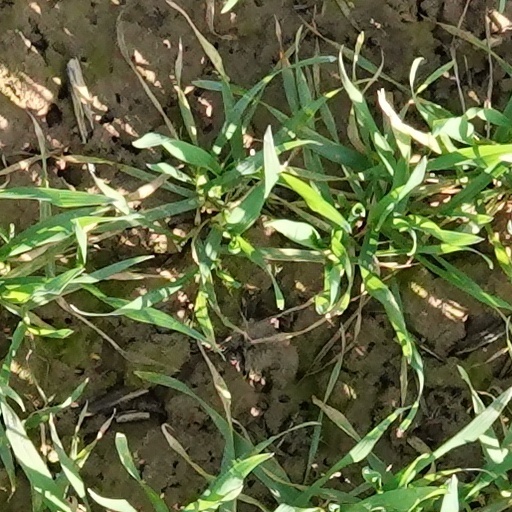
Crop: wheat